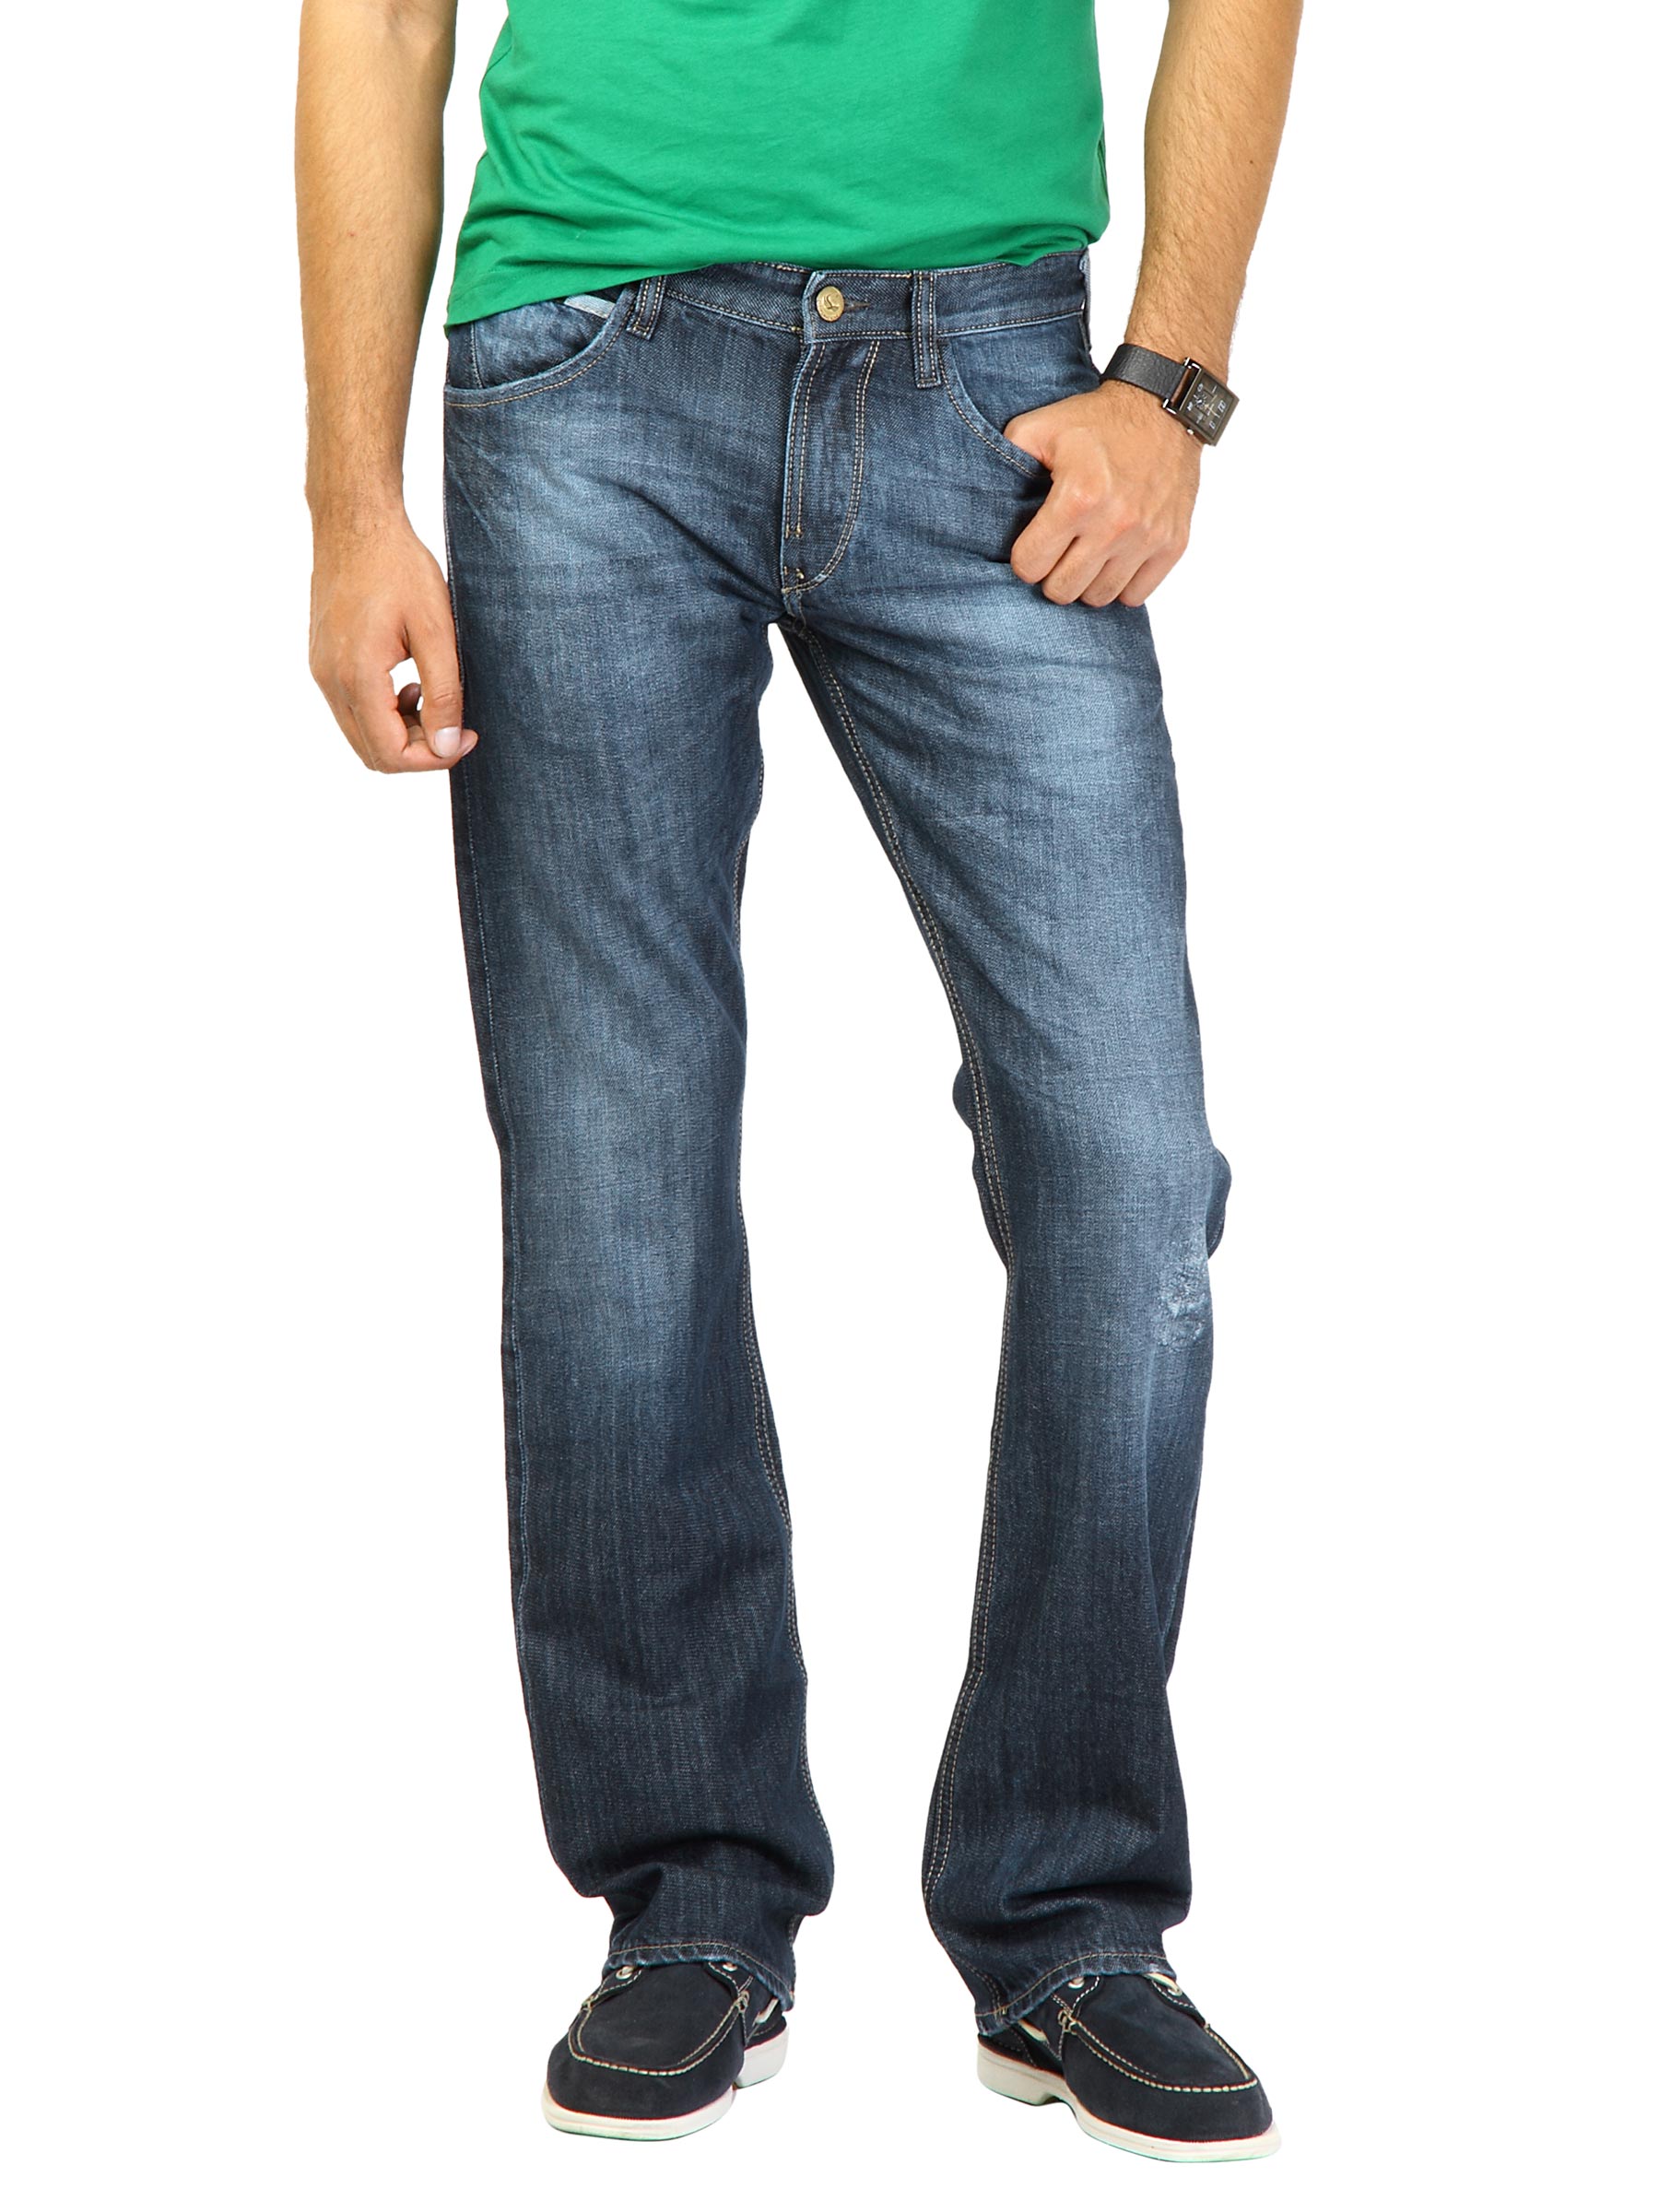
Flying Machine Men Midrise Blue Jeans
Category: Apparel / Bottomwear / Jeans
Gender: Men
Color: Blue
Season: Fall 2011
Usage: Casual